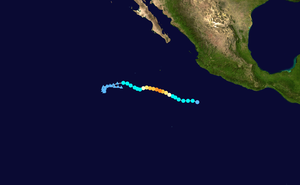
La saison cyclonique 2018 dans l'océan Pacifique nord-est est la saison cyclonique dans le Nord-Est de cet océan. Officiellement, elle débute le 1ᵉʳ juin 2018 et se termine le 30 novembre 2018.